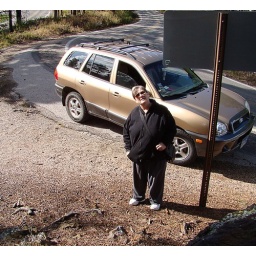
Kate standing in front of my car looking up at me on the rocks.